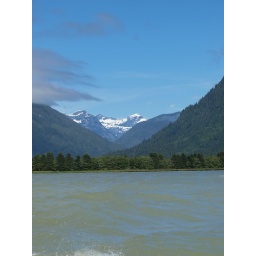
Coast mountains tower above the Kingcome River. E7171379